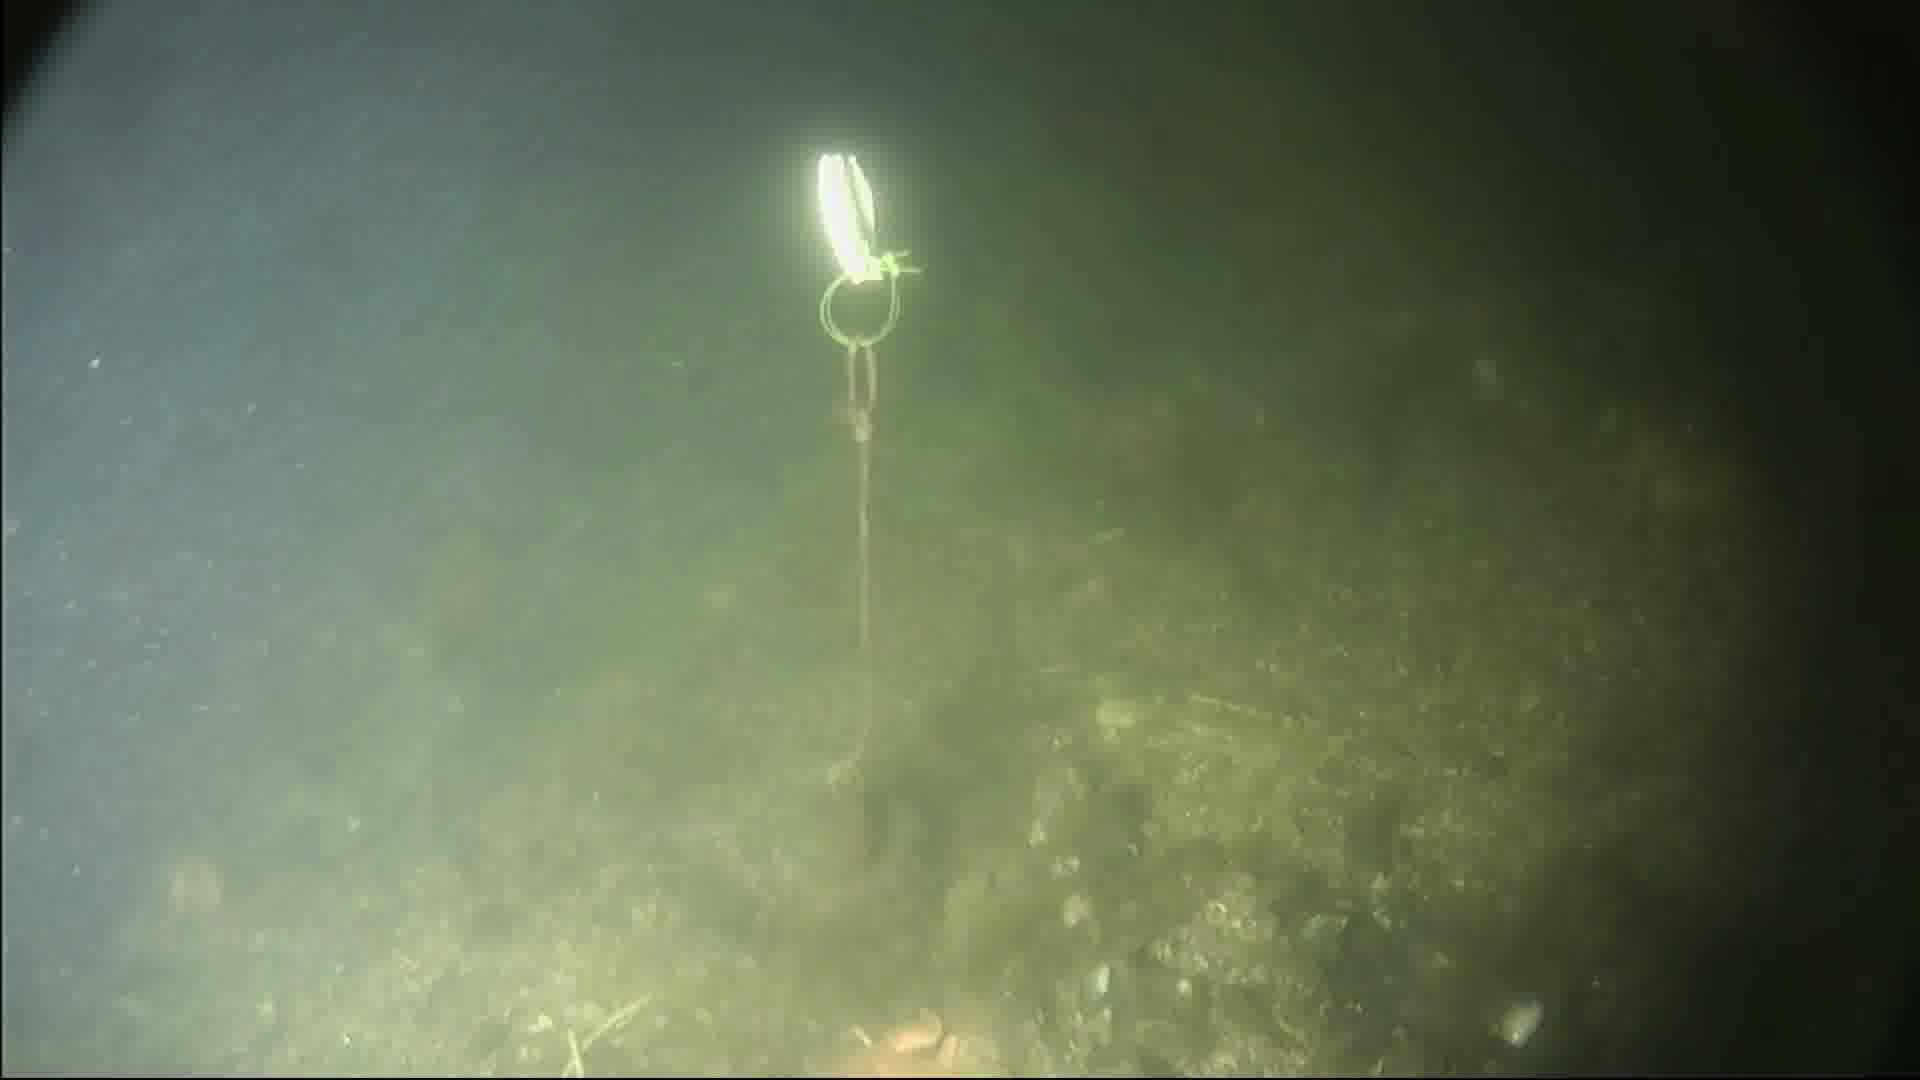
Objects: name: starfish
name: shrimp